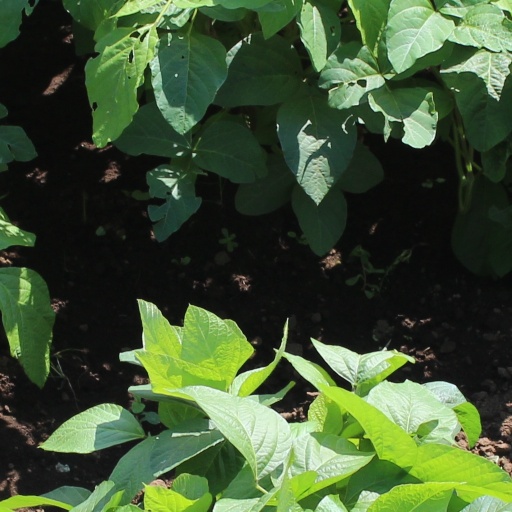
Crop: soybean